Maariv (newspaper)

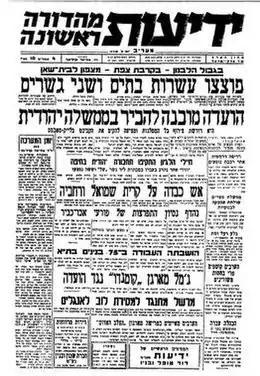
First edition of "Maariv", 1948

Maariv is a Hebrew-language daily newspaper published in Israel.